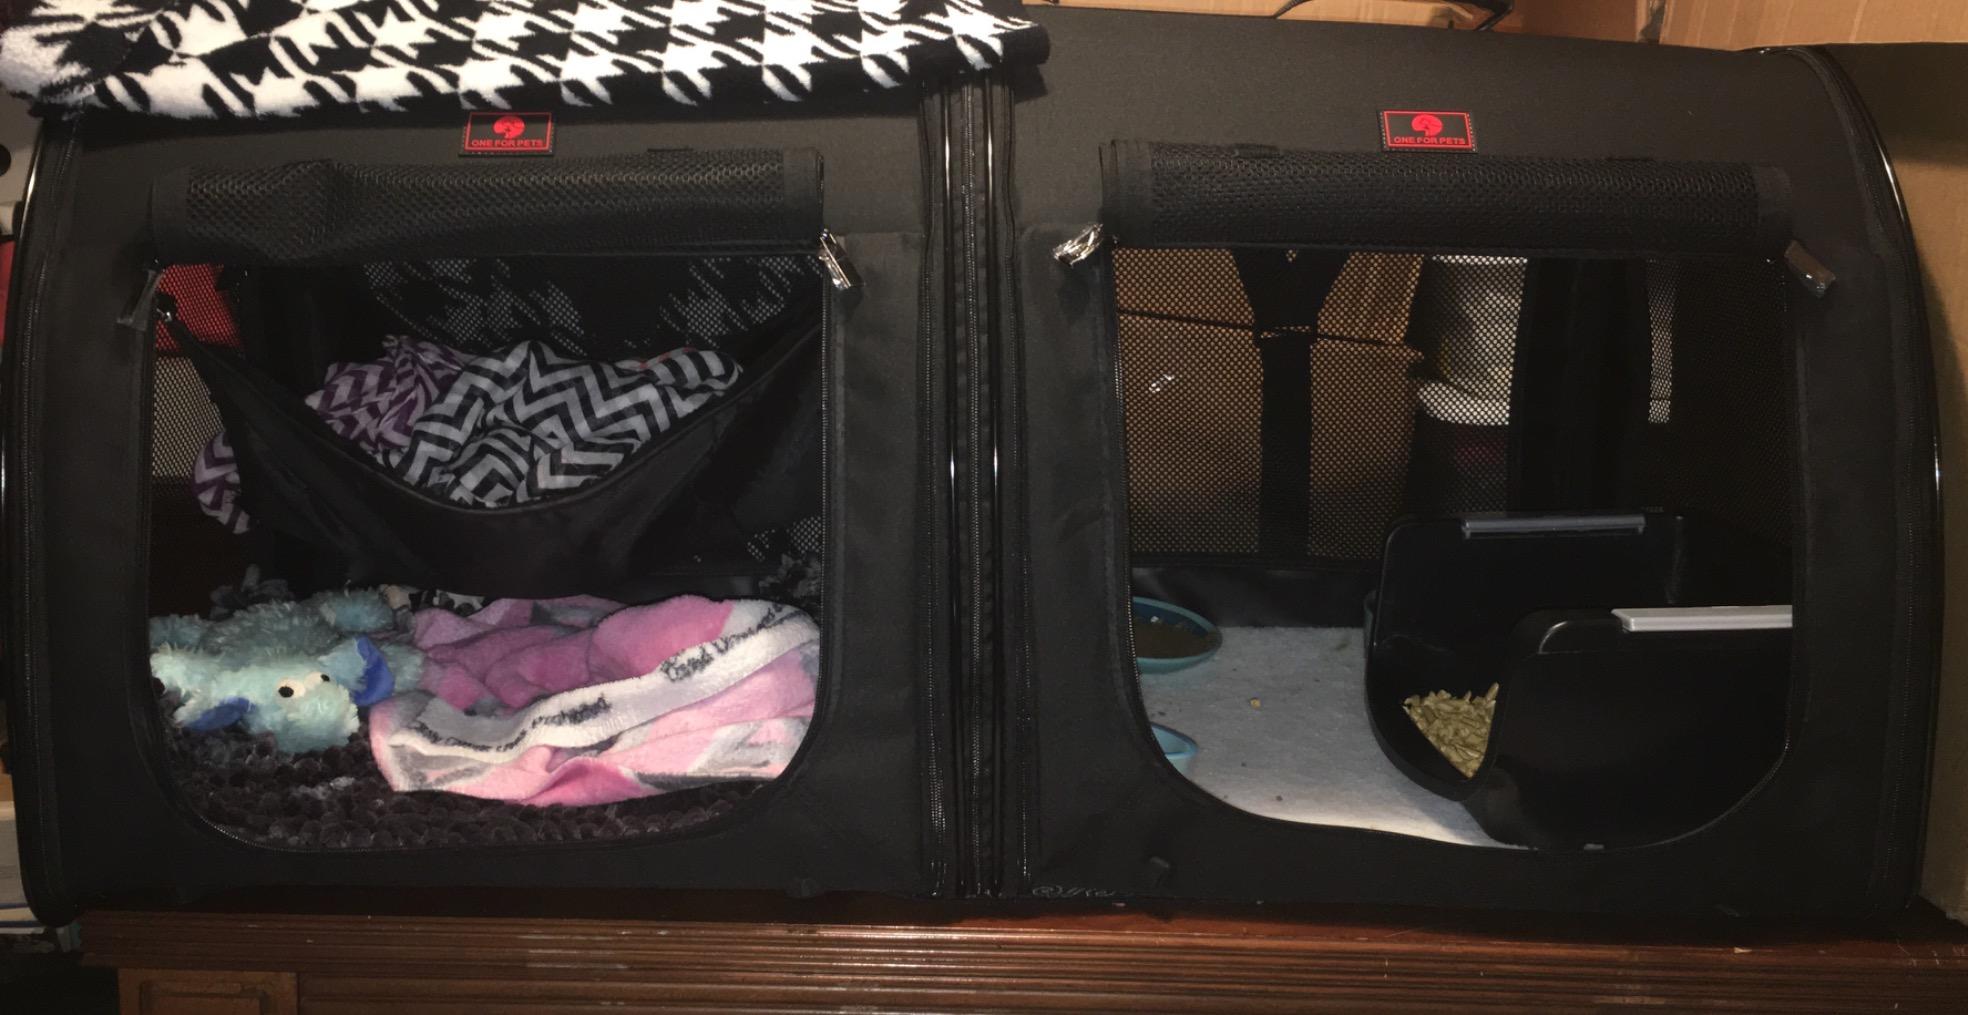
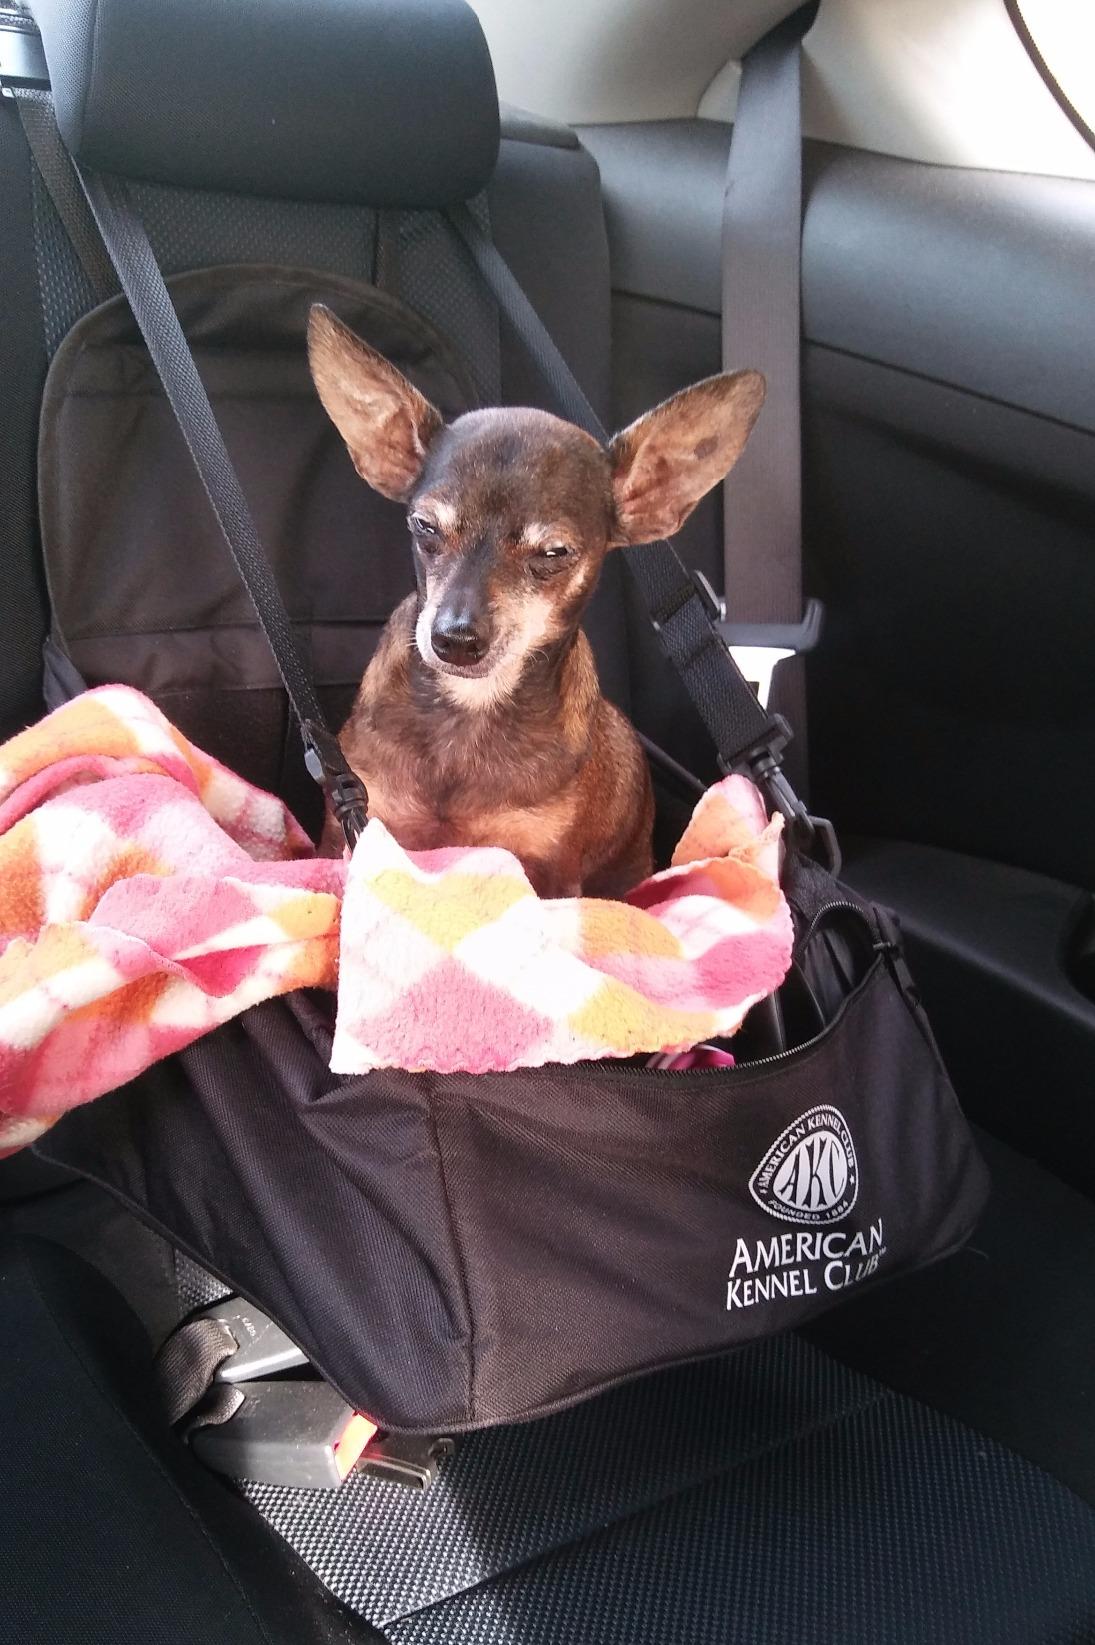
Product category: items_kennel
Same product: no